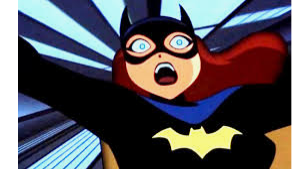
Portrait style: Cartoon Portrait